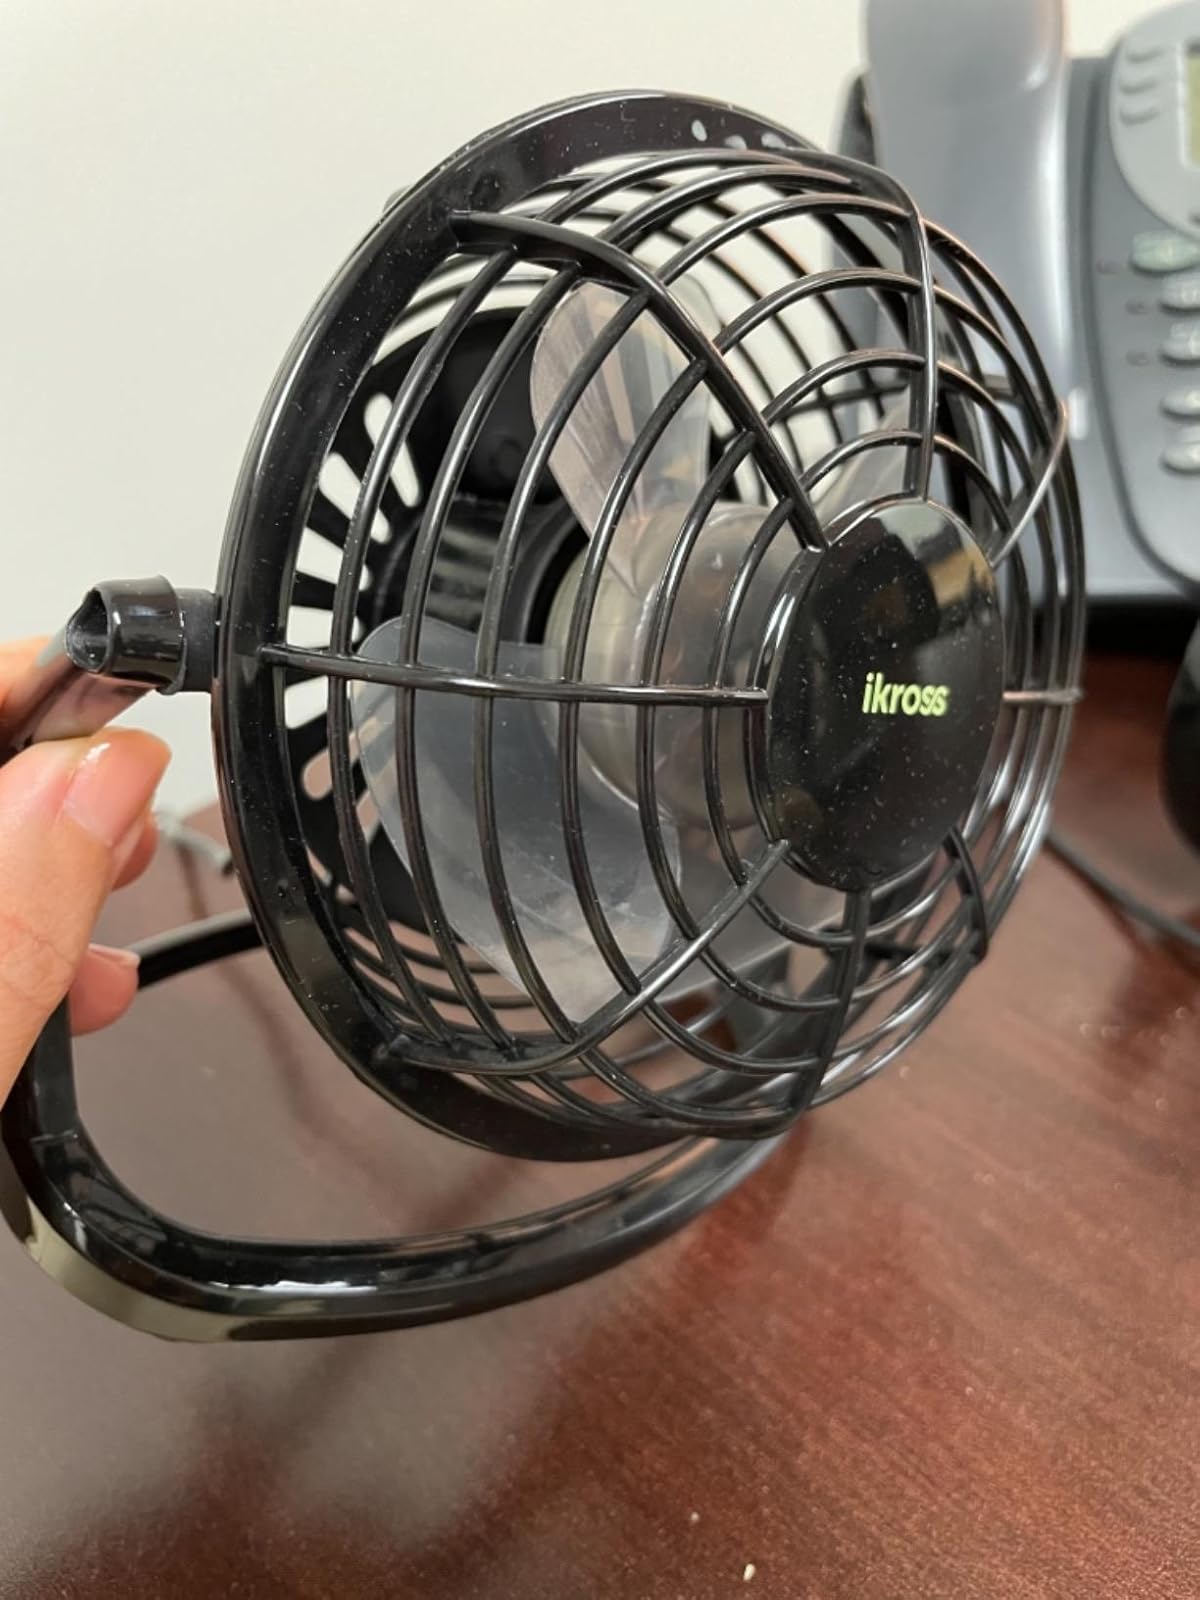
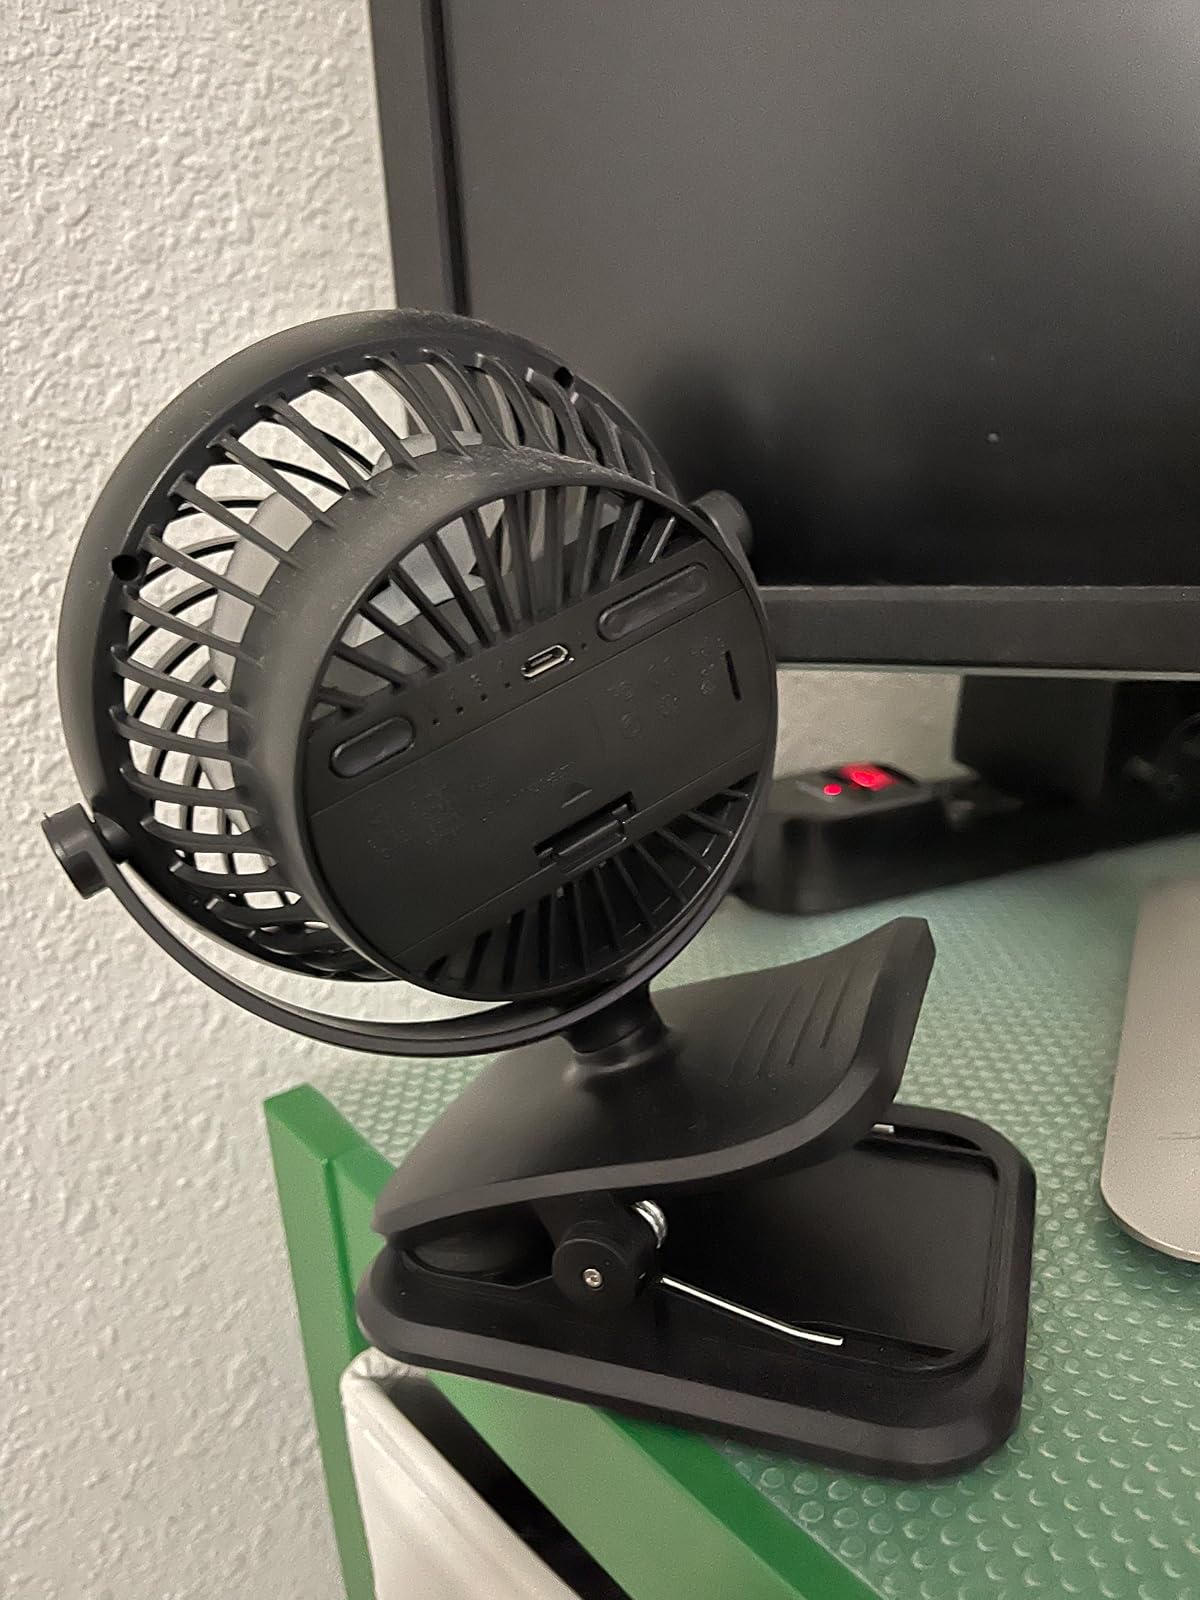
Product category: fan
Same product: no